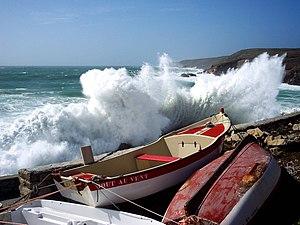
Un jour de tempête à Pors-Loubous, petit port de la commune de Plogoff (Finistère, Bretagne, France). 日本語: フランス、 フィニステール県、Plogoff、Pors-Loubousの嵐 Português: Uma tempestade em Pors-Loubous, Plogoff (Finistère, Bretagne, França).
Plogoff [plogɔf] est une commune du département du Finistère, à l'extrémité du Cap Sizun dans la région française Bretagne, en France. Plogoff est limitrophe de Primelin et de Cléden-Cap-Sizun.